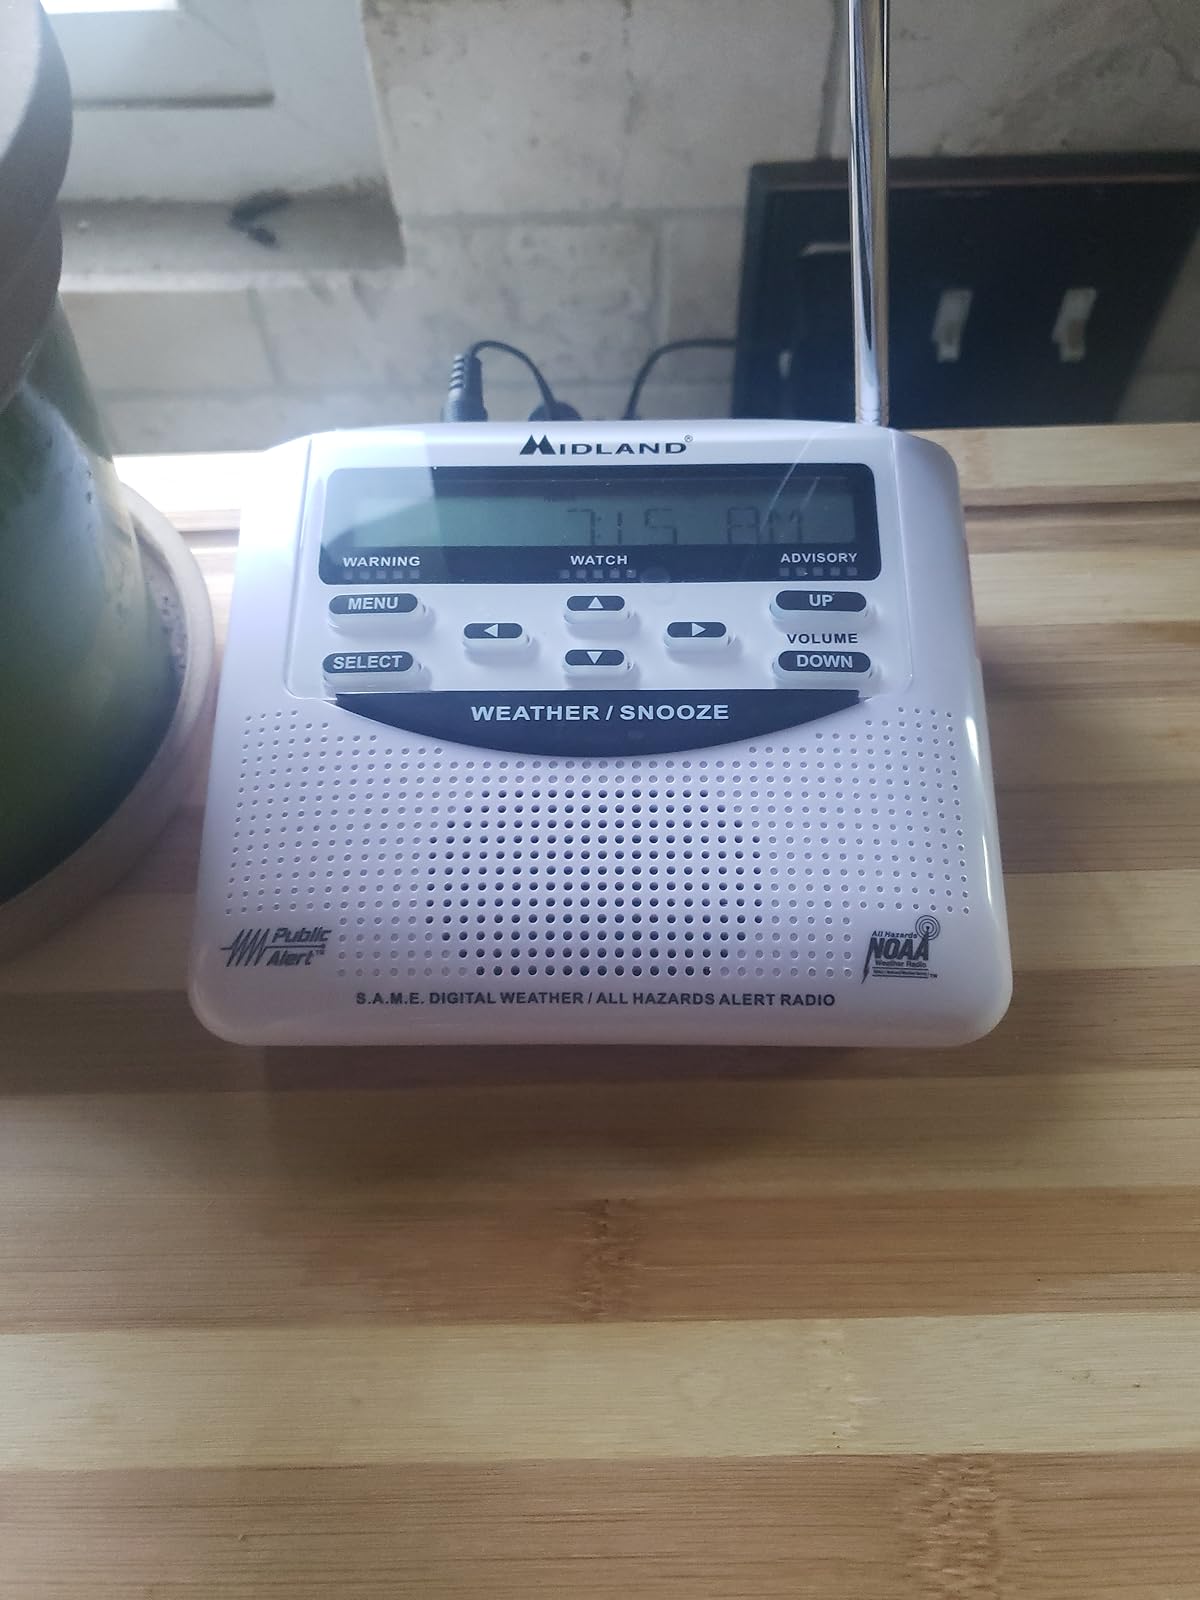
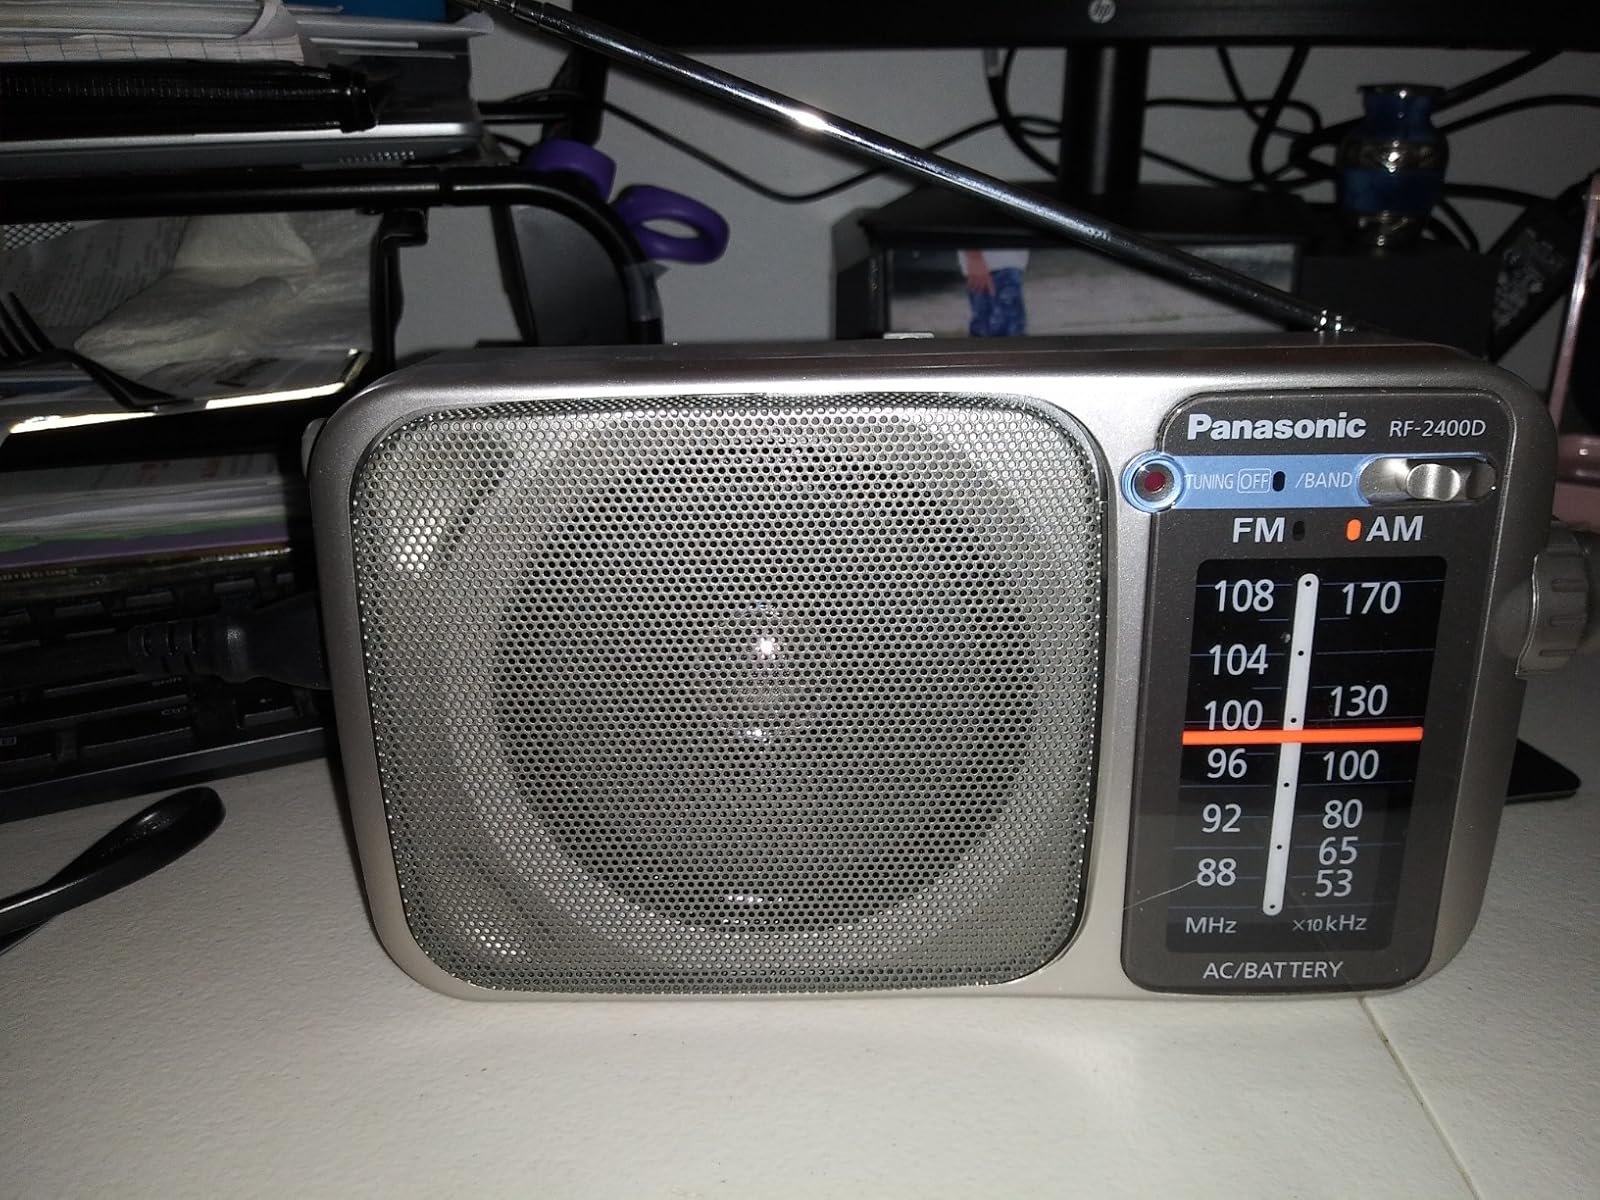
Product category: radio
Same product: no